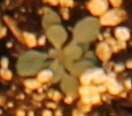
Label: Horseweed